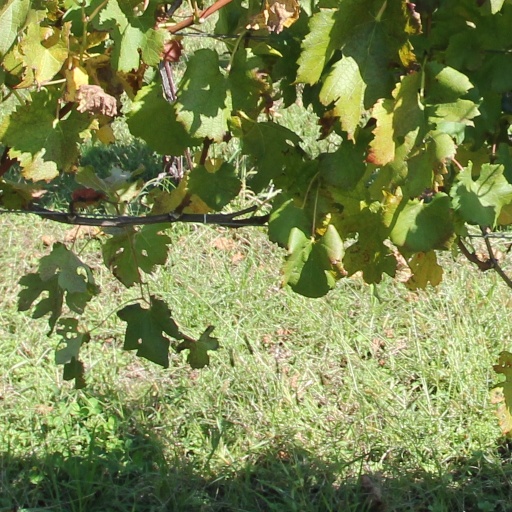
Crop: grape